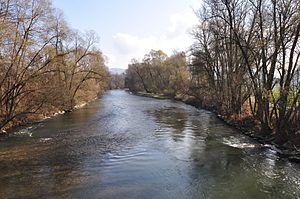
Gurk
Floden Gurk nær Grafenstein.
Gurk er en flod i den Østrigske delstat Kärnten, og er en biflod til Drau. Med sine 157 kilometer et det den længste flod som kun løber Kärnten. Desuden er det navnet mindre by i Kärnten med sin egen domkirke - Dom zu Gurk.